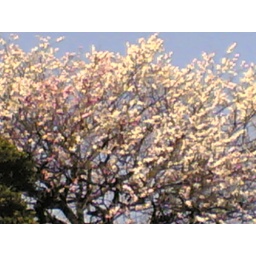
Winter in japan has never been this warm before. Before any sign of snow, flowers started to bloom.